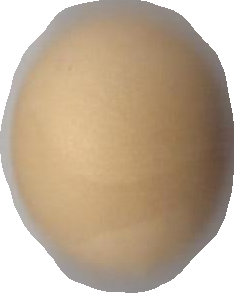
Variety: Grobogan